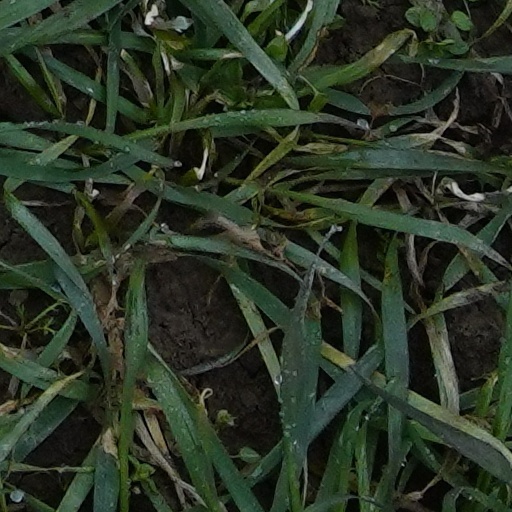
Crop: wheat